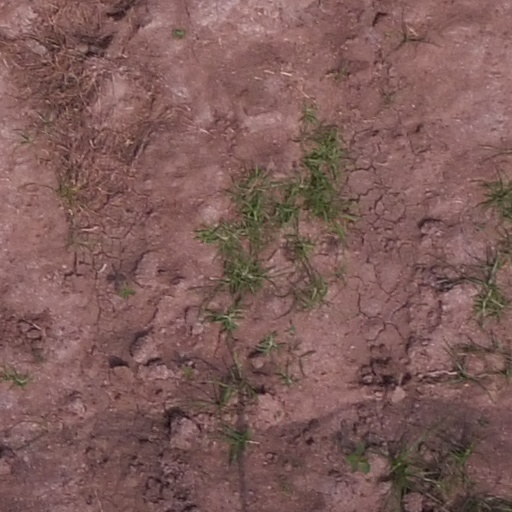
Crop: maize; corn